Chicago White Sox

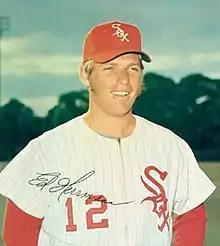
Uniform design from 1971 to 1975

The St. Paul Saints first played their games at Lexington Park. When they moved to Chicago's Armour Square neighborhood, they began play at the South Side Park. Previously a cricket ground, the park was located on the north side of 39th Street (now called Pershing Road) between South Wentworth and South Princeton Avenues. Its massive dimensions yielded few home runs, which was to the advantage of the White Sox's Hitless Wonders teams of the early 20th century.